Xavier Institute of Management, Bhubaneswar

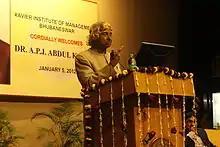
Dr. APJ Abdul Kalam at XIMB

XIMB under XIM university publishes five journals: Vilakshan, Journal of Research Practice (JRP), Research World, and International.